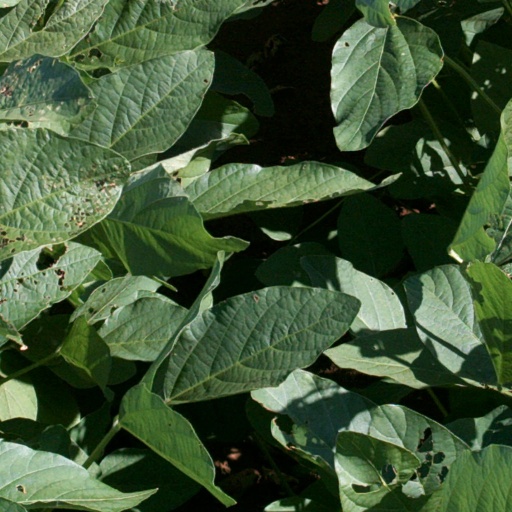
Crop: soybean